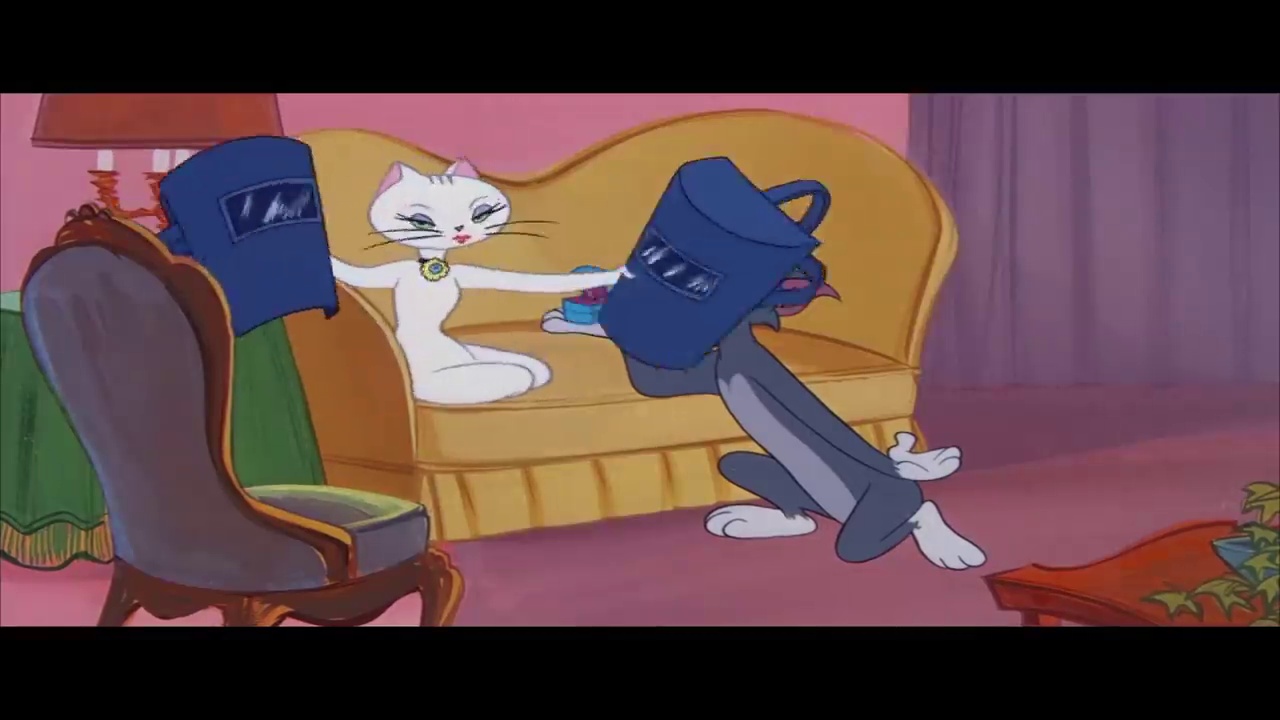
Portrait style: Cartoon Portrait